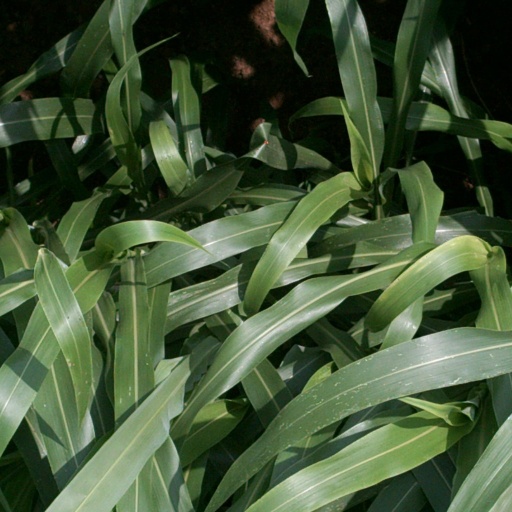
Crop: sorghum